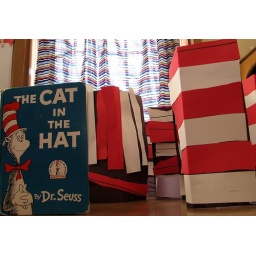
we made some cat in the hat hats